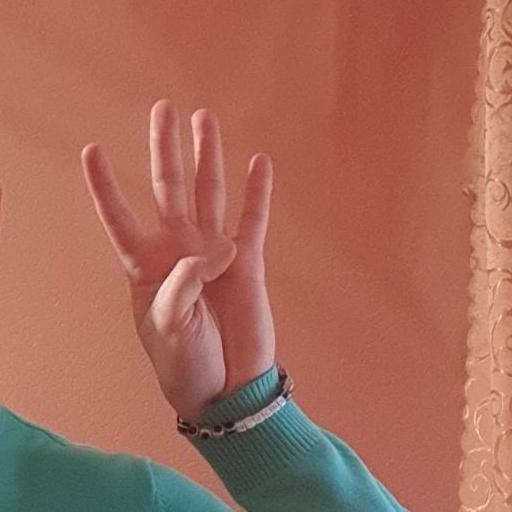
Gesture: four